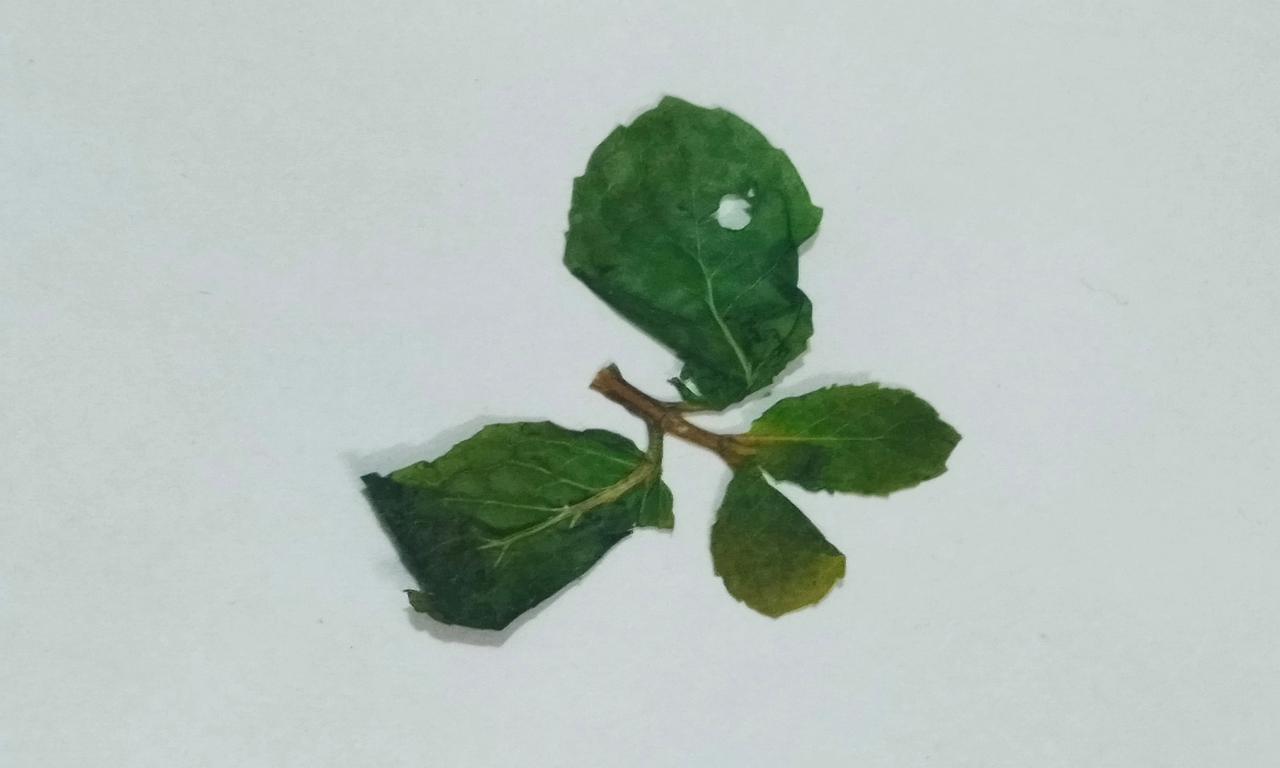
Label: Dried